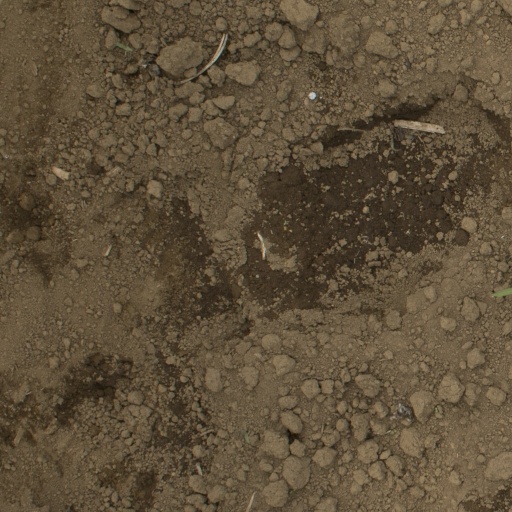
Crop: Jerusalem artichoke